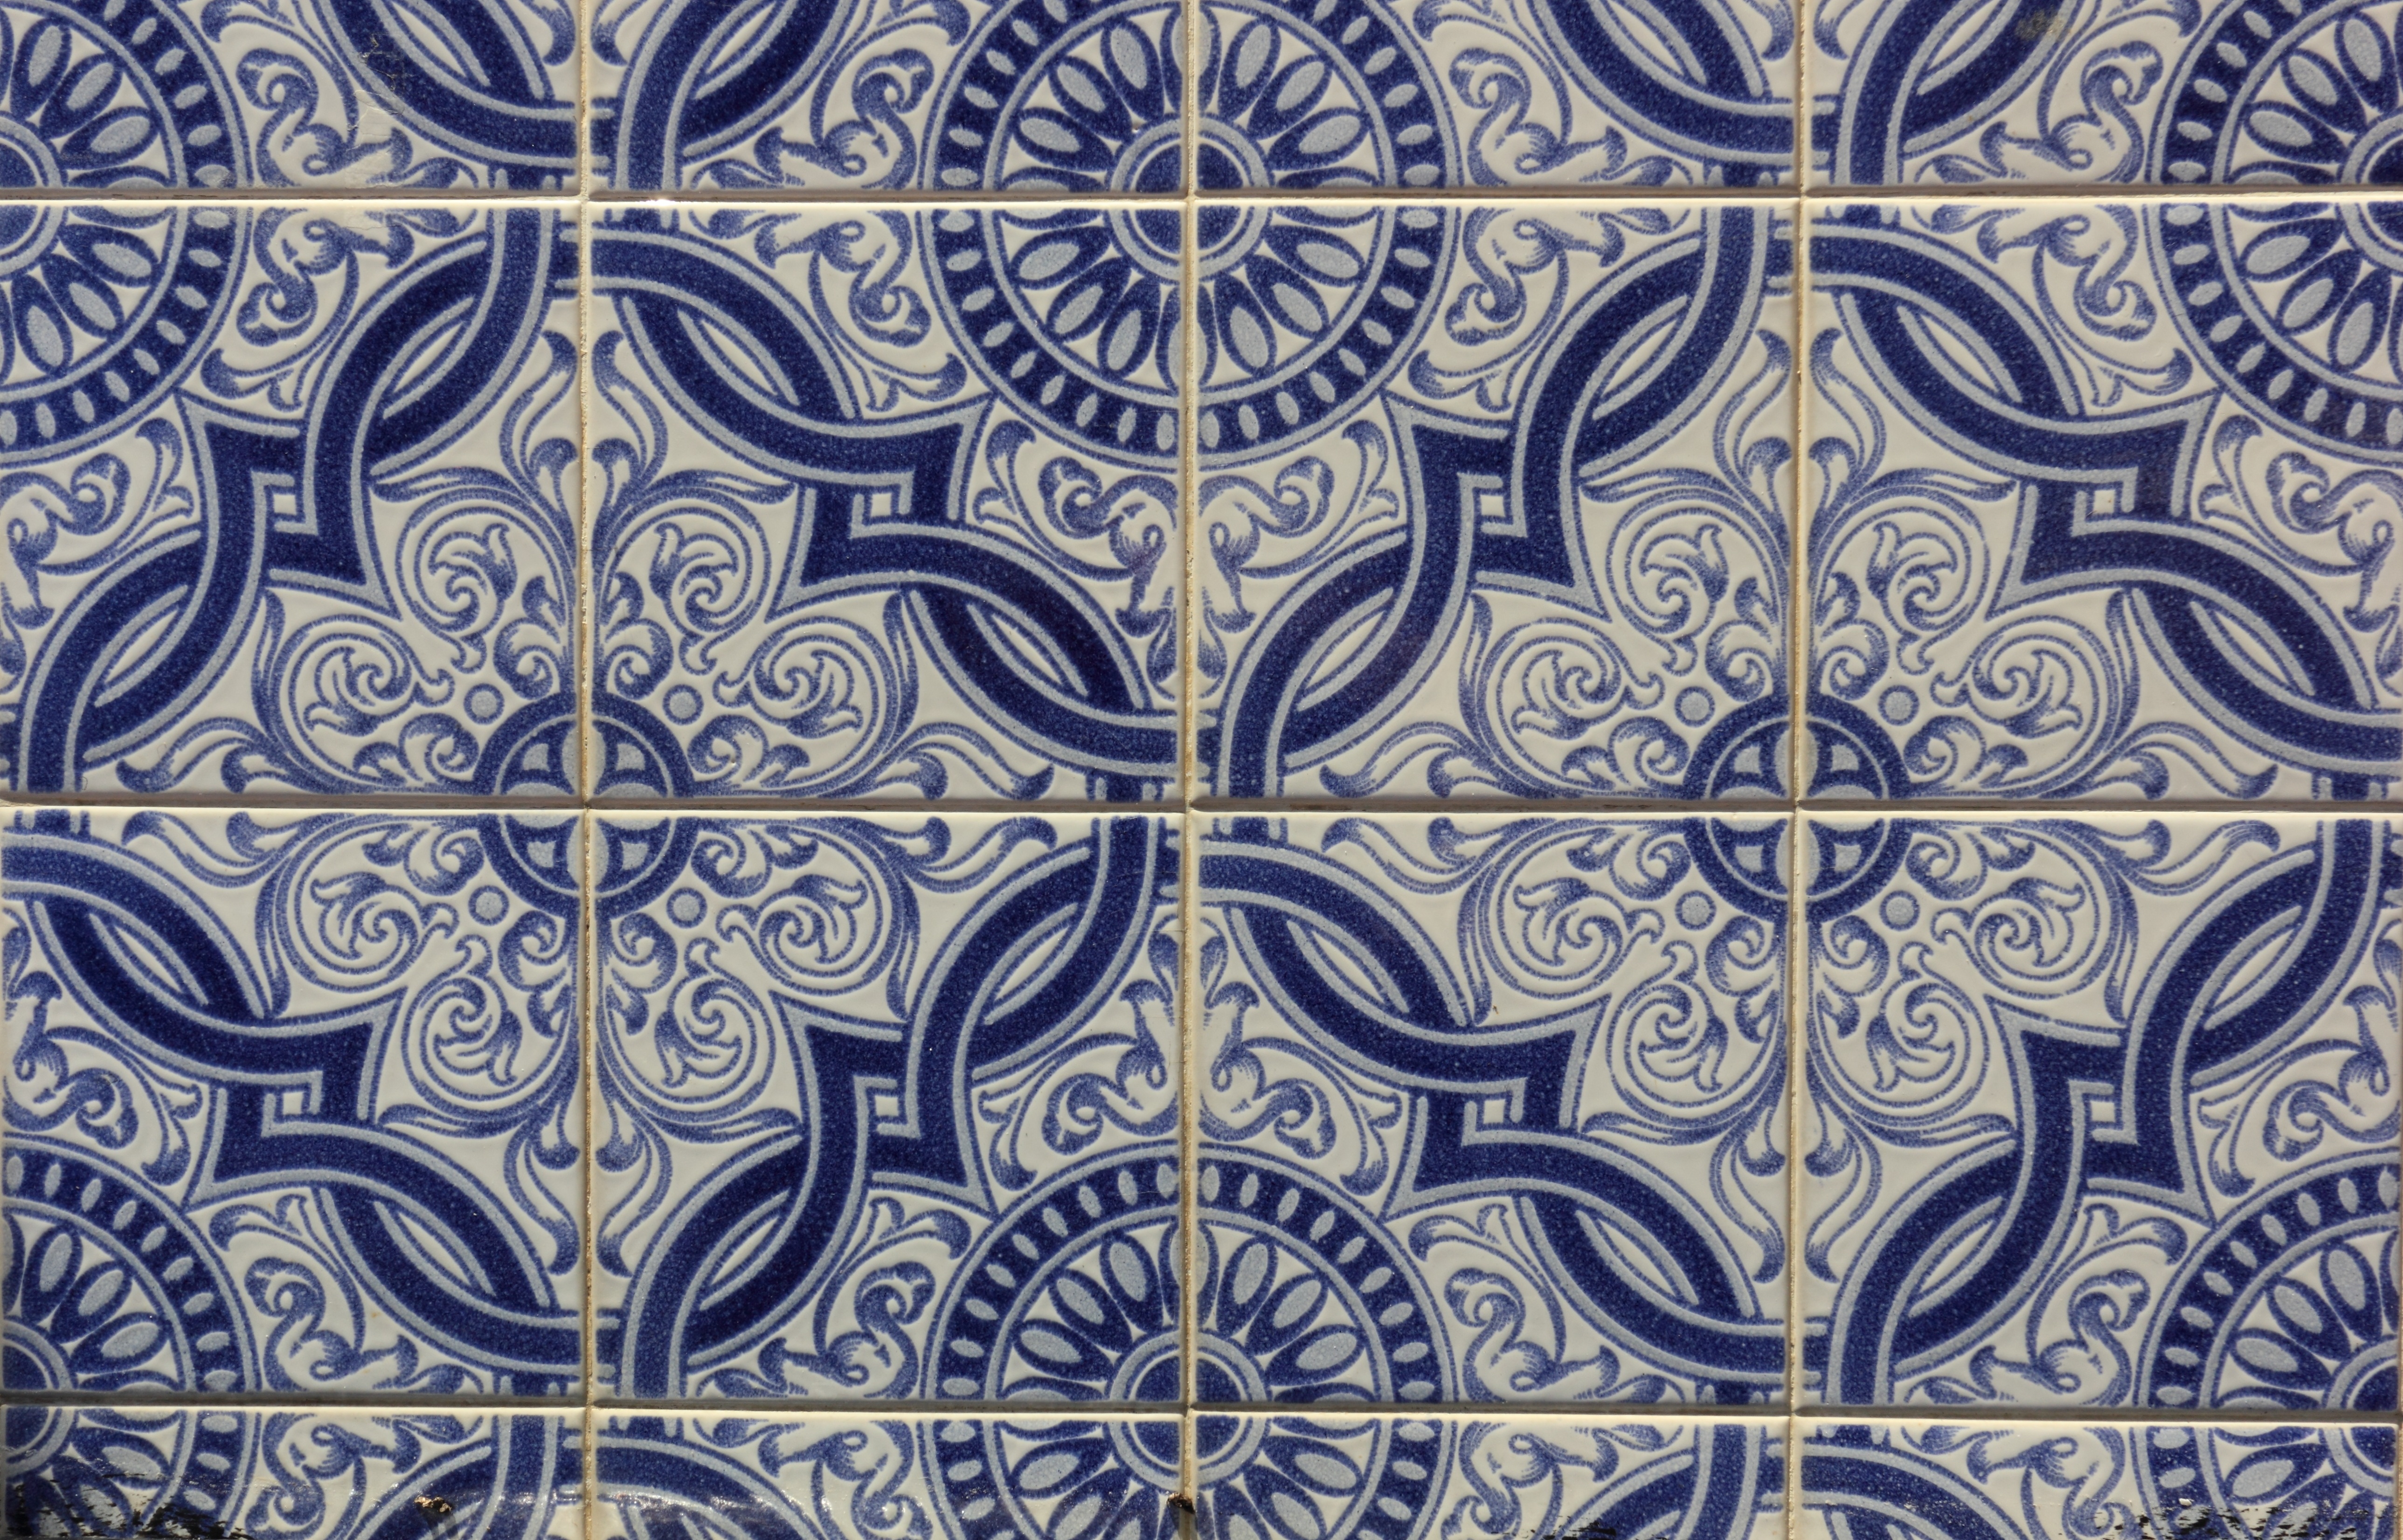
texture, floor, pattern, line, ceramic, blue, circle, art, design, symmetry, tiles, portugal, porto, flooring